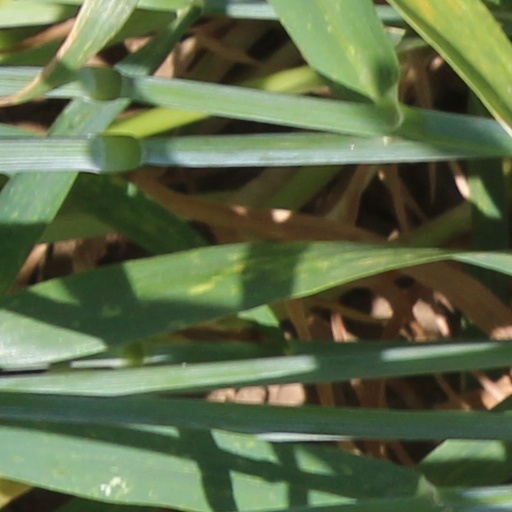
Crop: wheat